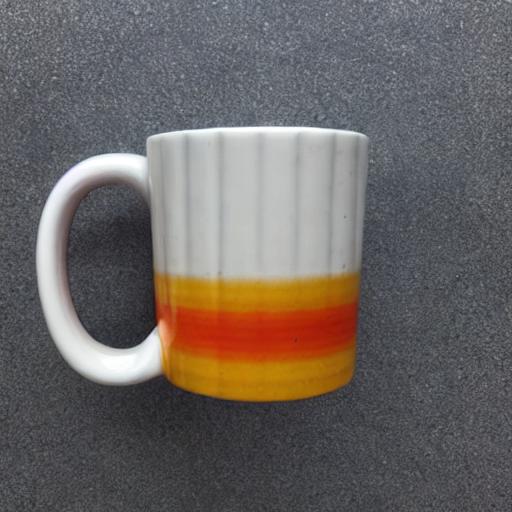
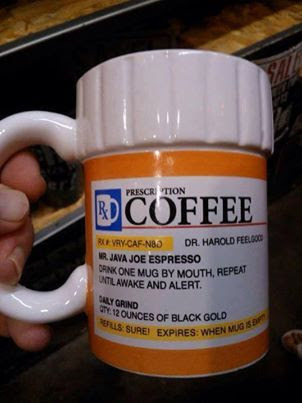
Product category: items_mug
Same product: no